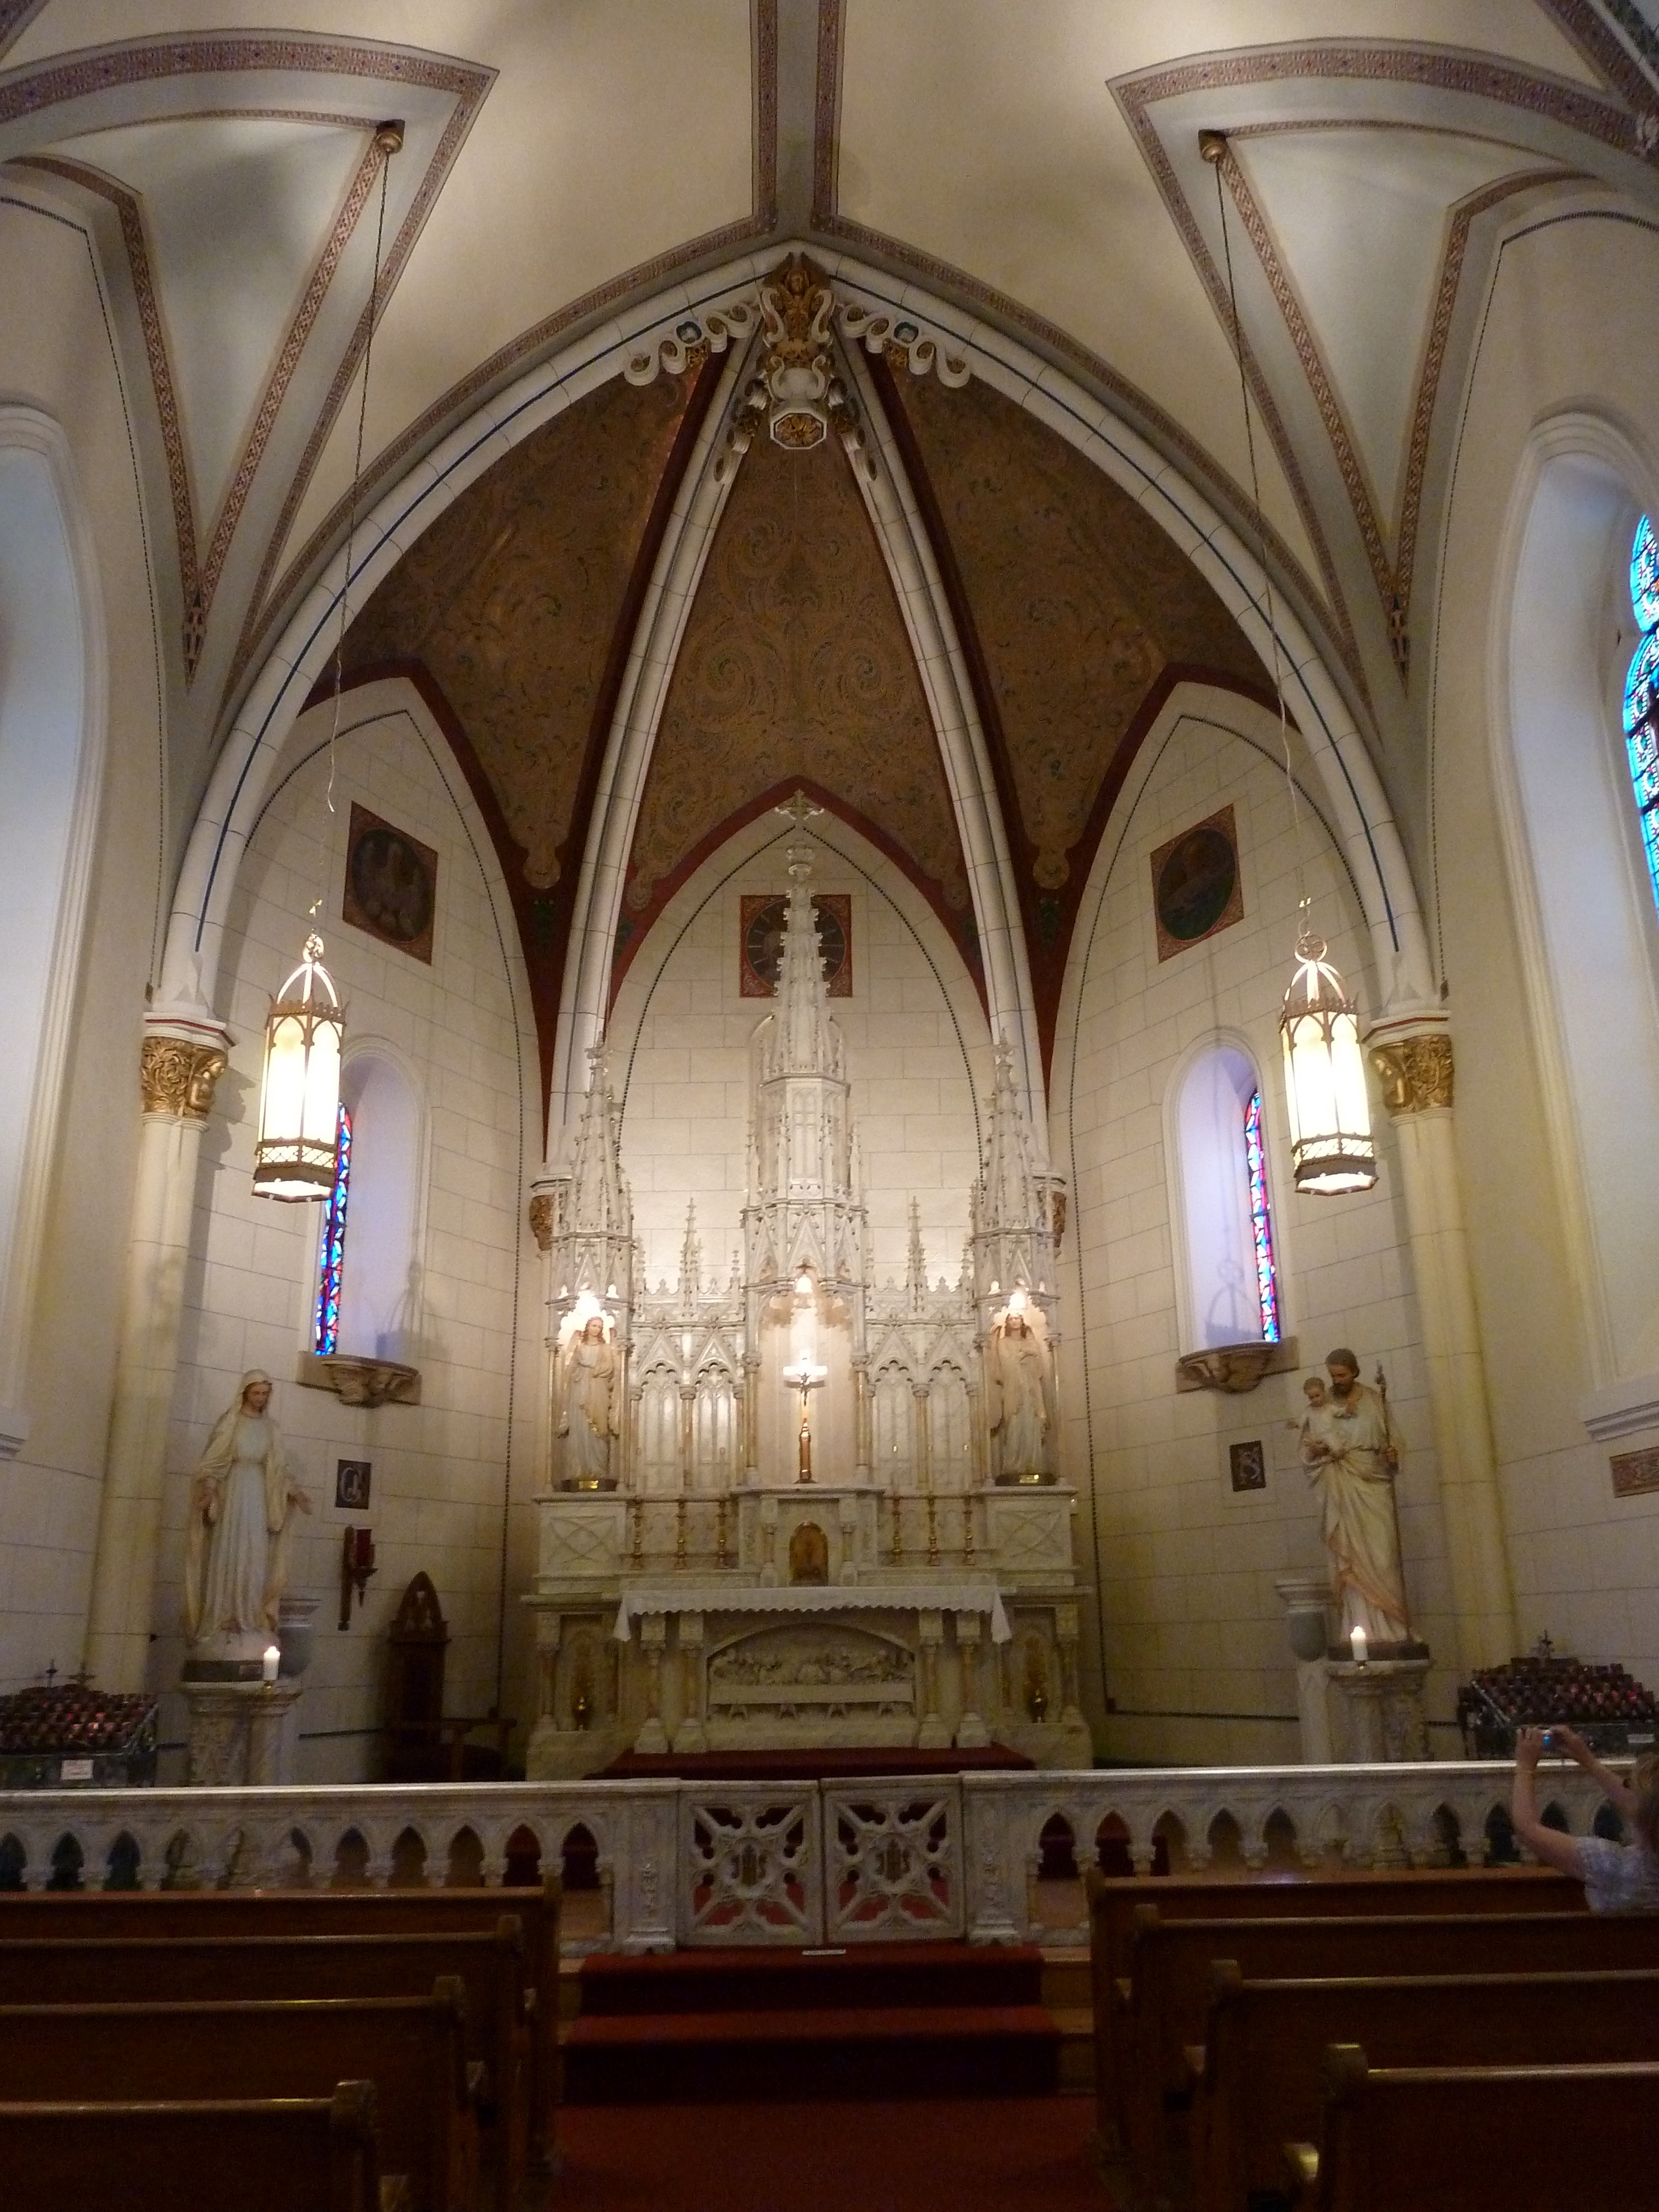
architecture, building, usa, religion, church, cathedral, chapel, place of worship, new mexico, altar, synagogue, basilica, santa fe, cathedral of basilica